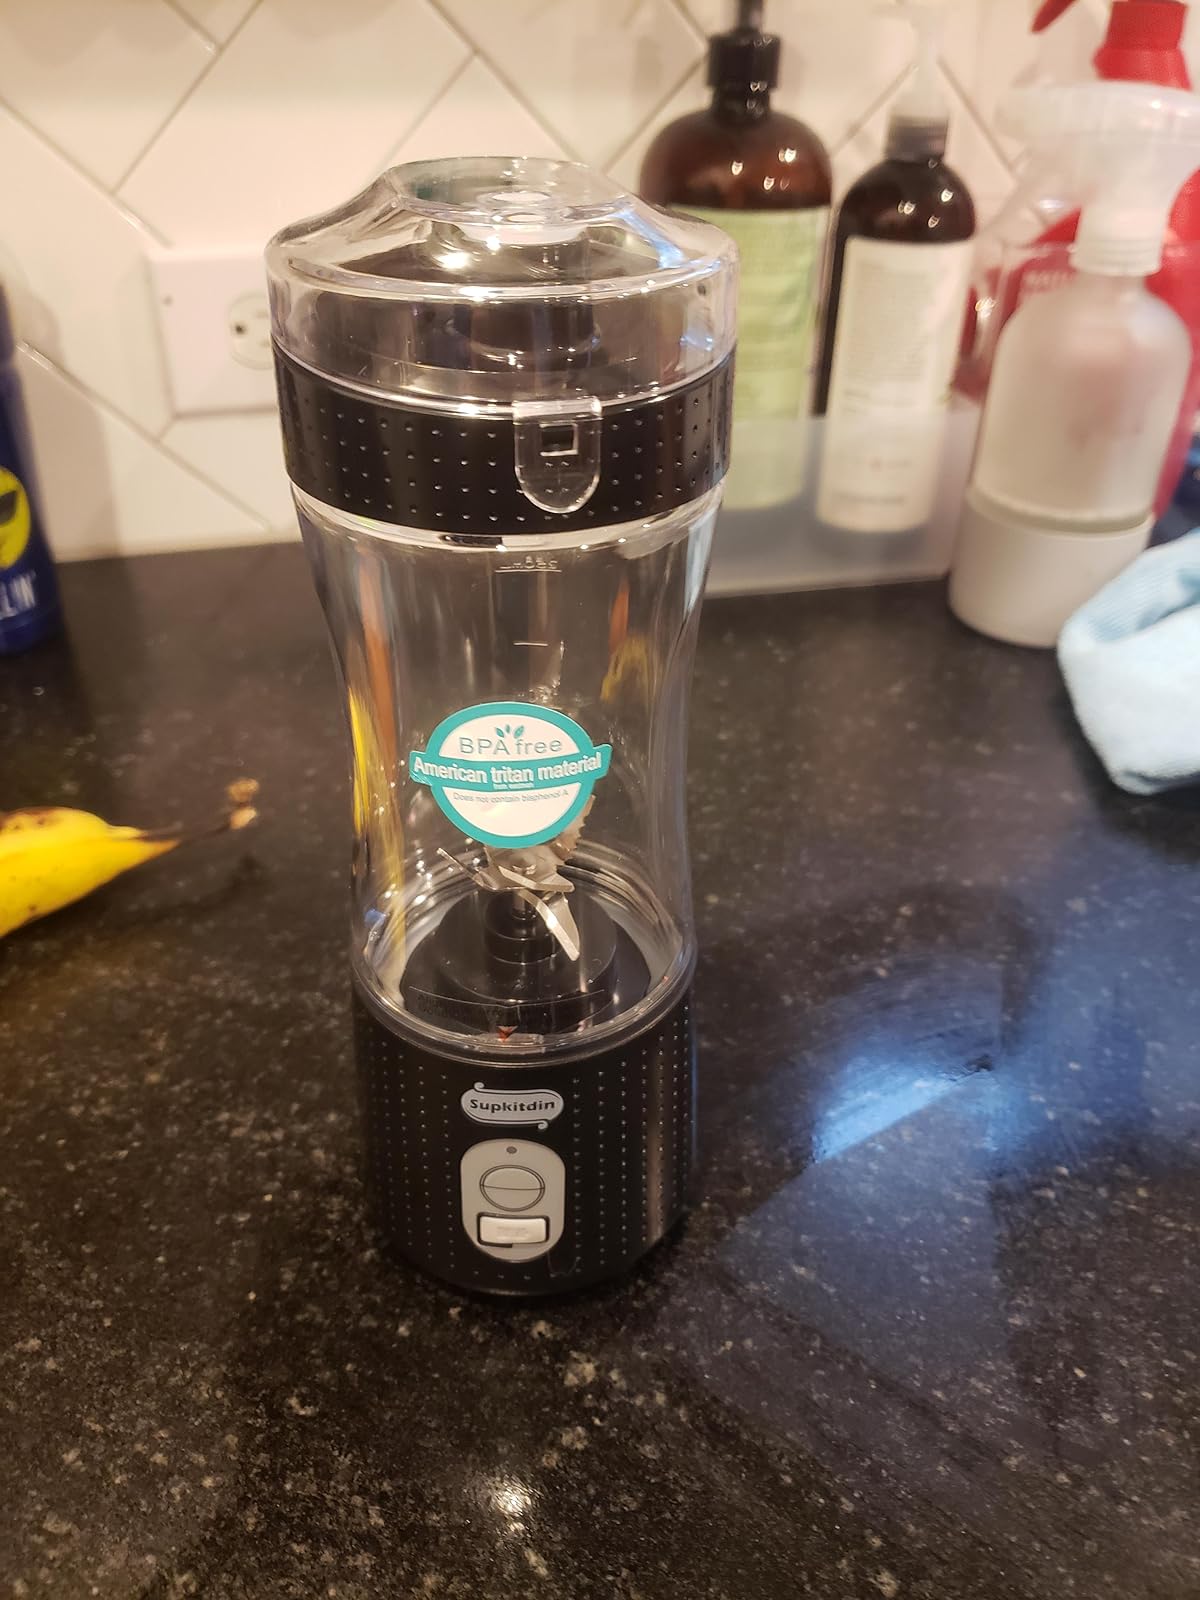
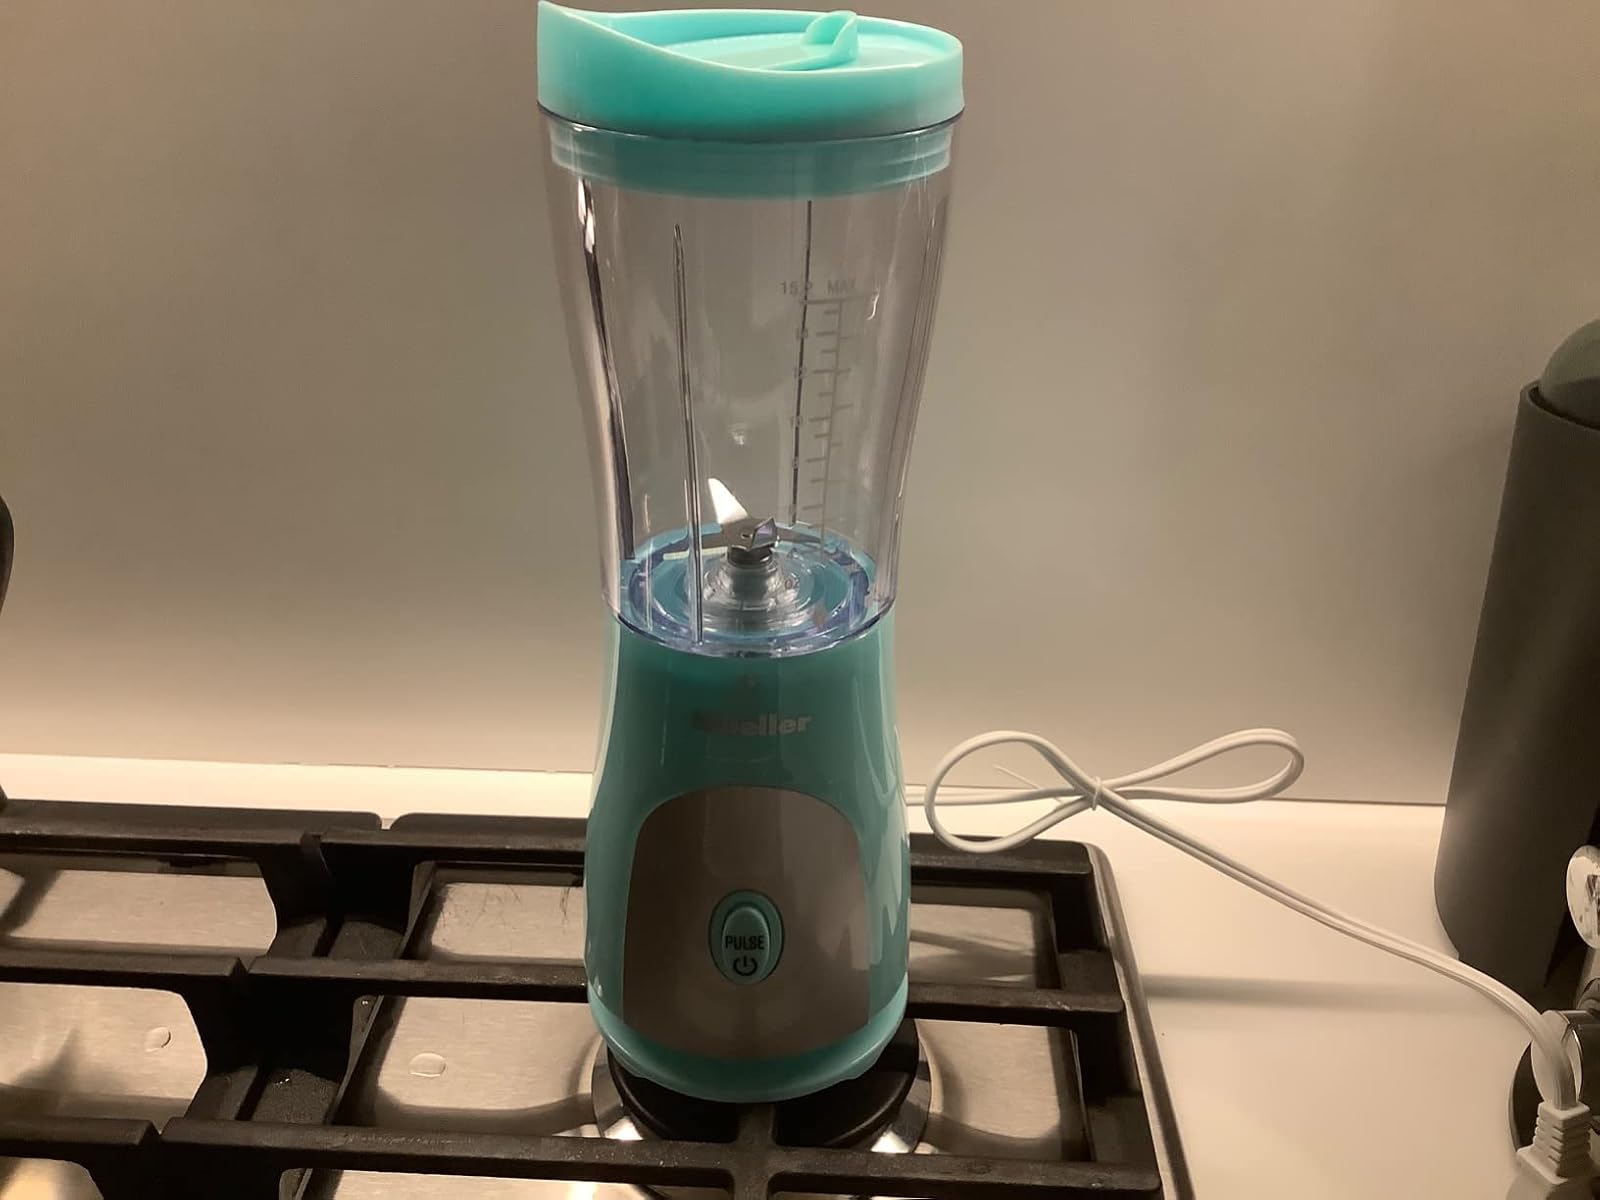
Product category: items_blender
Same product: no